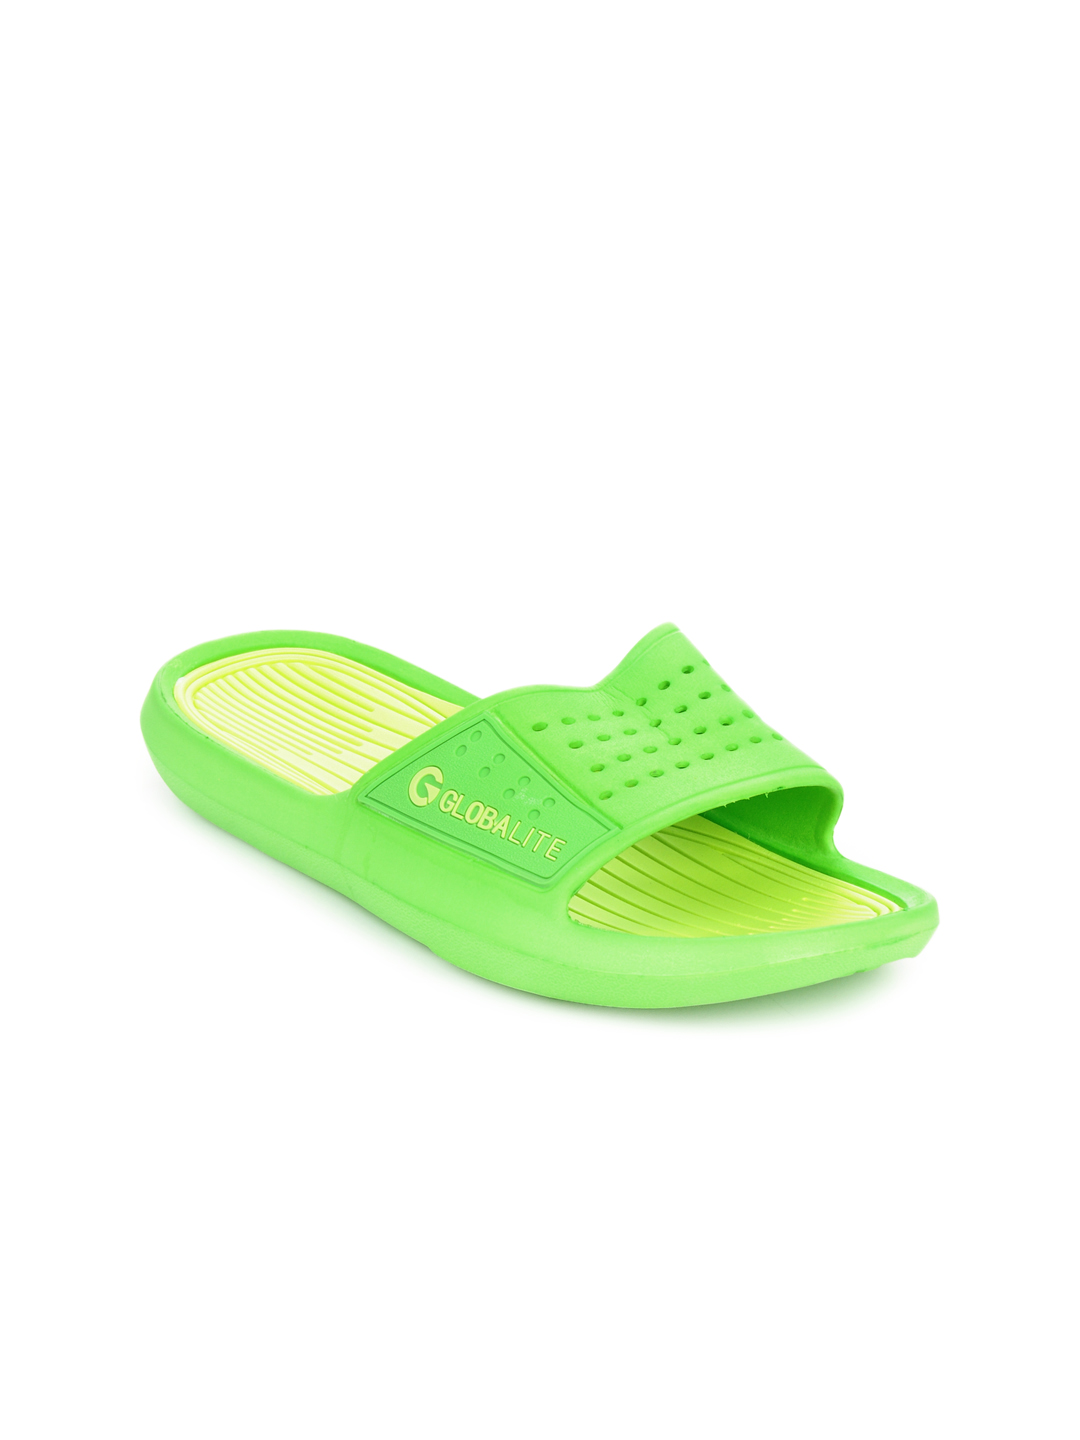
Globalite Women Green Sandals
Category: Footwear / Flip Flops / Flip Flops
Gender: Women
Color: Green
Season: Summer 2012
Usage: Casual